Timeline of reactions to the 2020 Hong Kong national security law (November 2020)

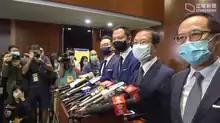
Disqualified LegCo member Alvin Yeung, Dennis Kwok, Kwok Ka-ki and Kenneth Leung meeting the reporters

The 23rd Meeting of the Standing Committee of the 13th National People's Congress passed the Decision of the Standing Committee of the National People's Congress on the Qualifications of the Legislative Council Members of the Hong Kong Special Administrative Region on 11 November, allowing the Hong Kong government to expel lawmakers deemed to be supporting Hong Kong independence, colluding with foreign forces or threatening national security, without having to go through the courts.